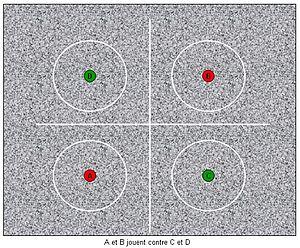
Terrain du jeu de jonglage pilou.
Le pilou est un jeu de jonglage pratiqué avec un volant.